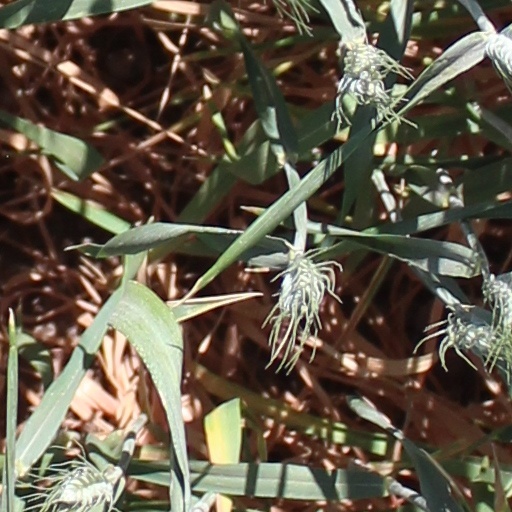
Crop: wheat